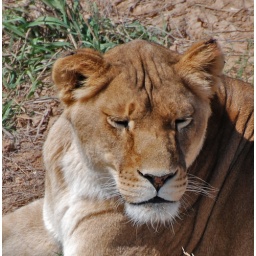
In a separate open space, male and female lions take in the sights (tigers and bears and visitors, oh my!)